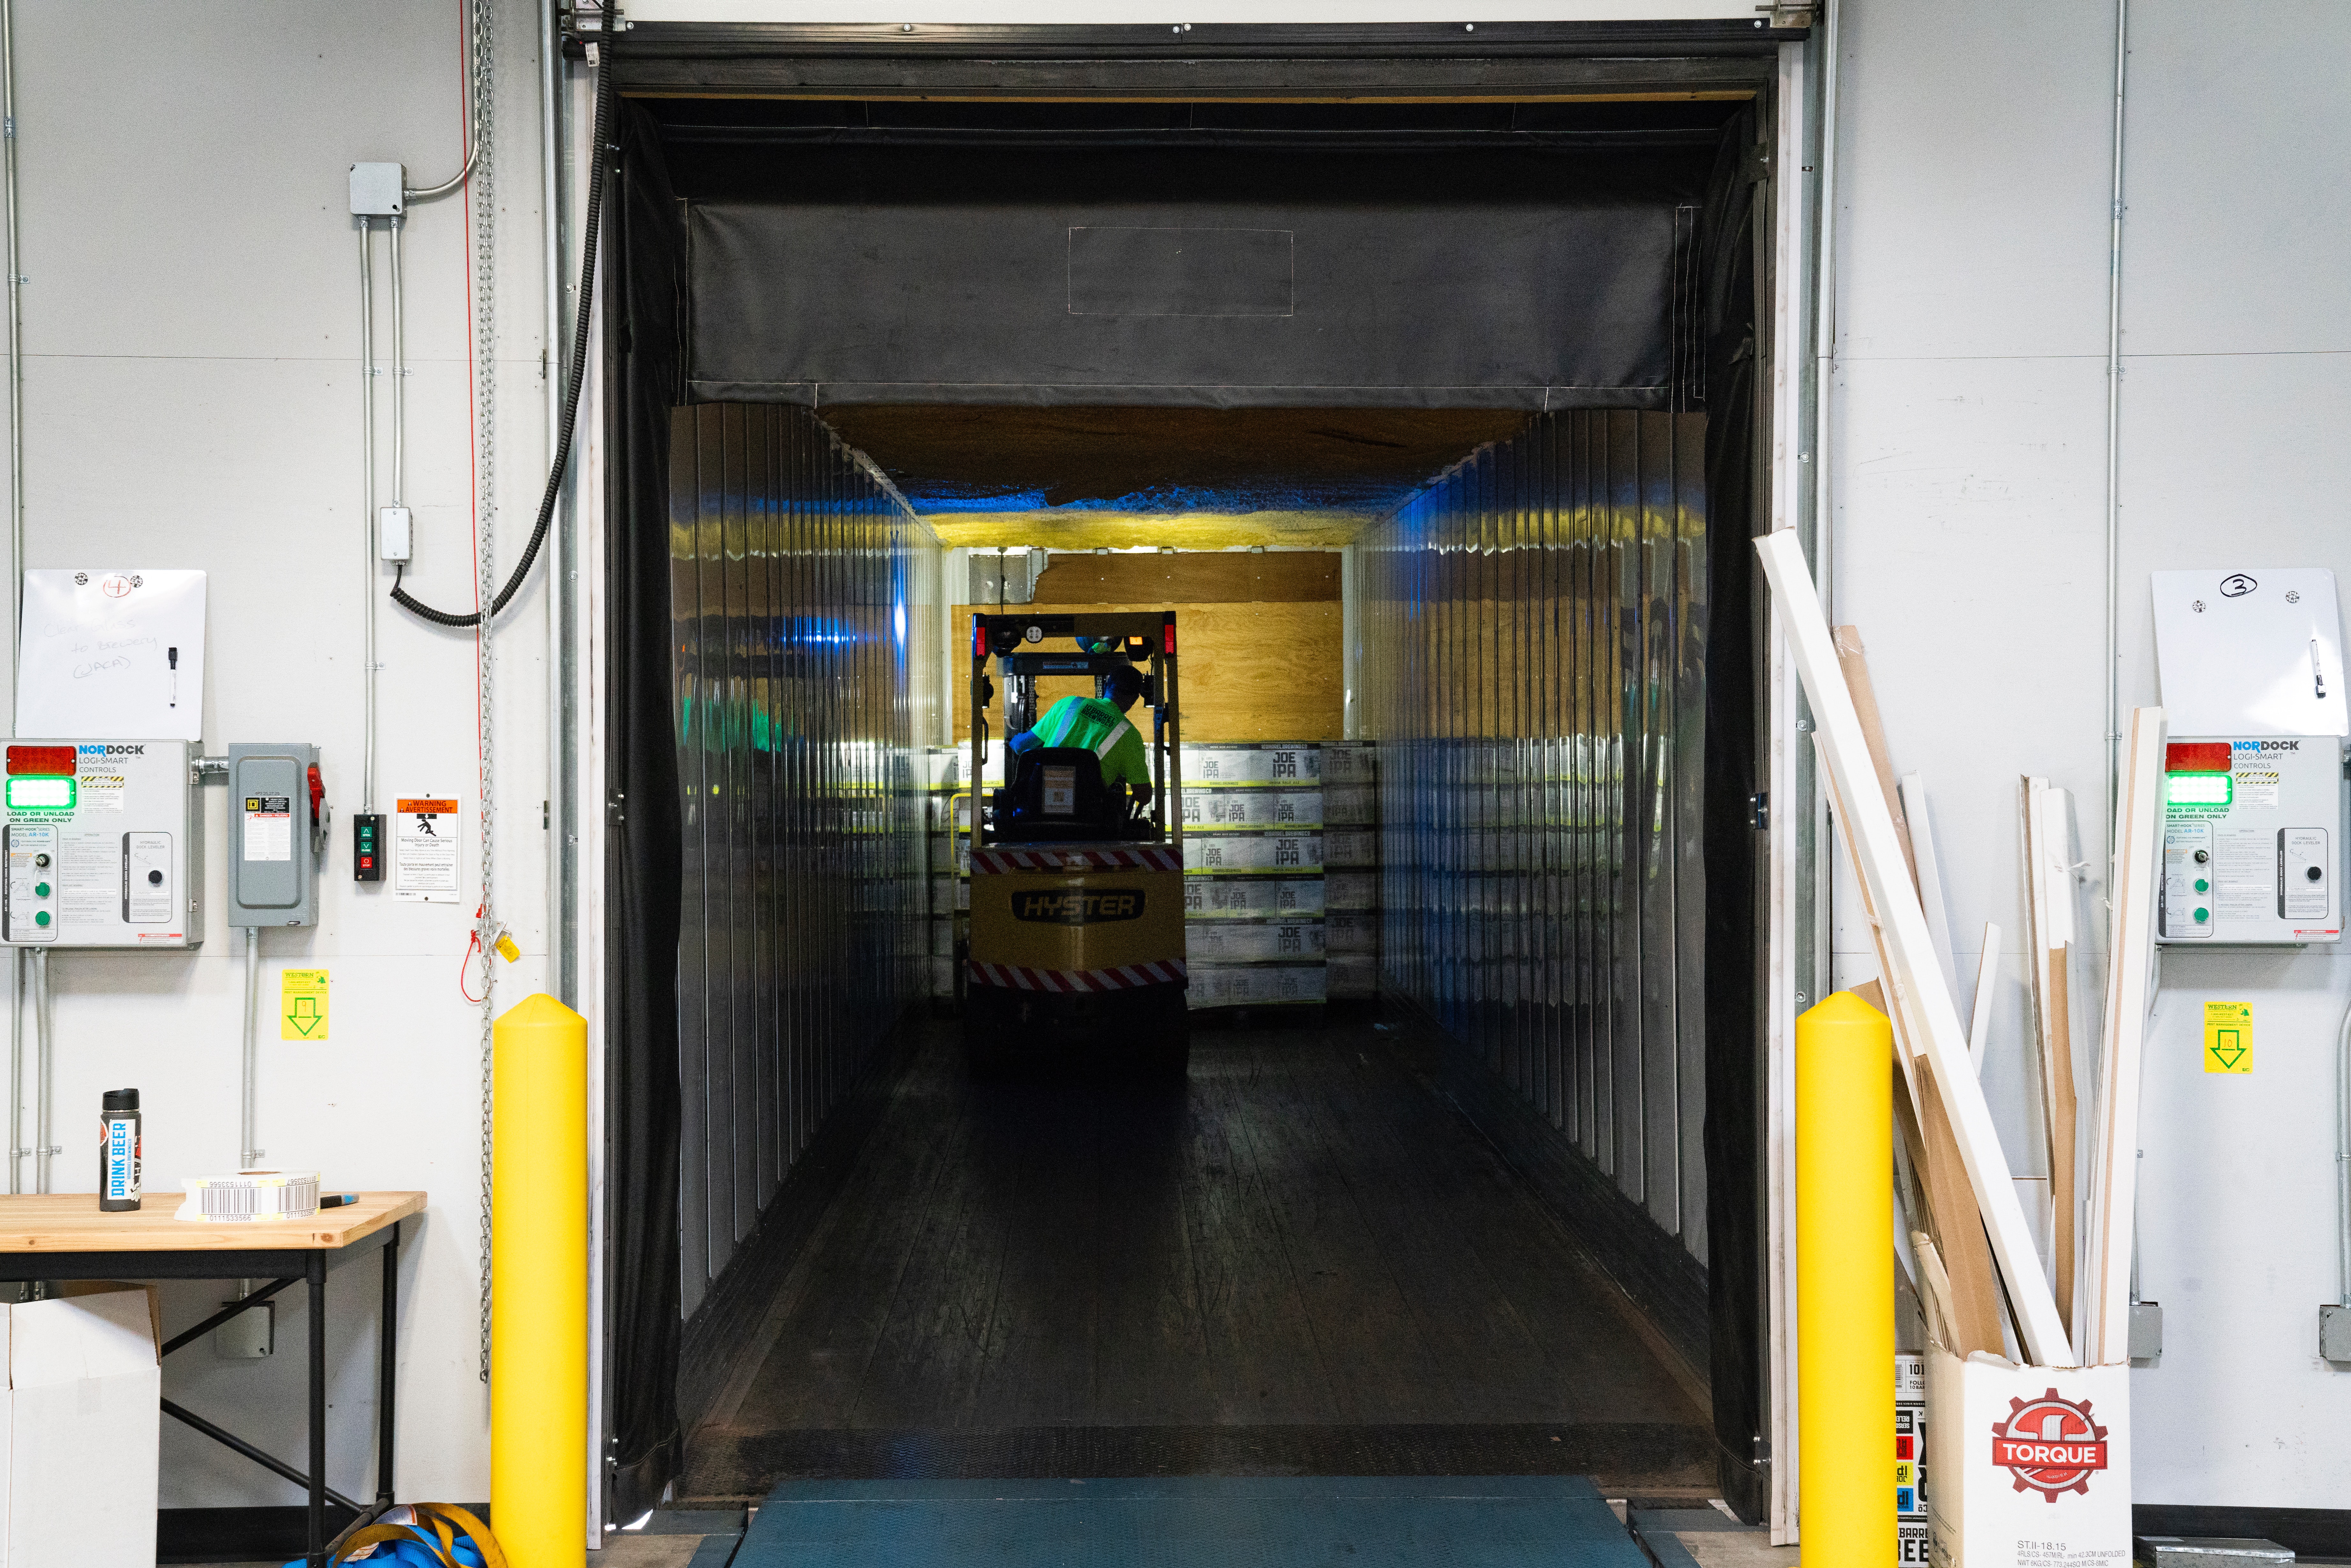
yellow, building, door, machine, architecture